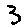
Label: 3